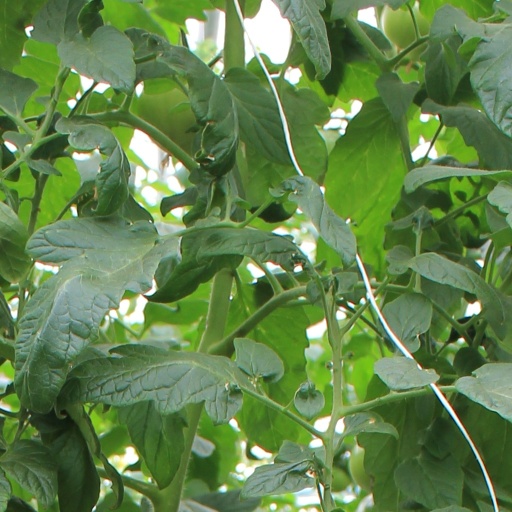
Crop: tomato